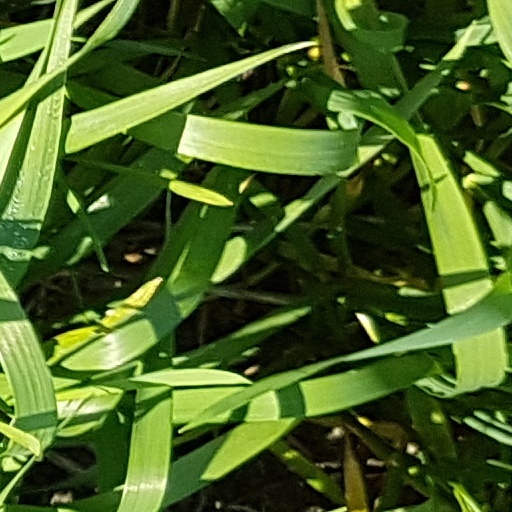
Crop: wheat